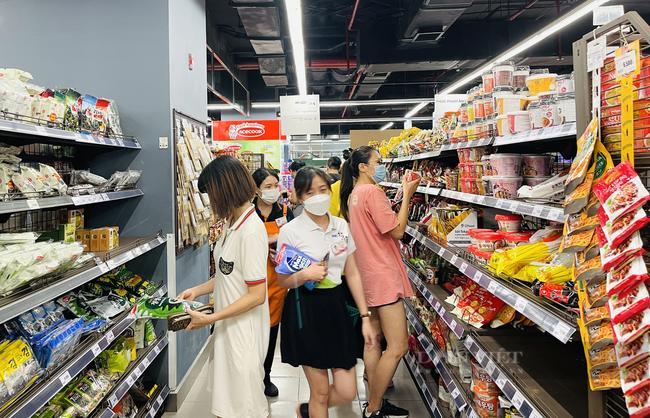
có nhiều người đang xuất hiện ở phía giữa của hai kệ hàng